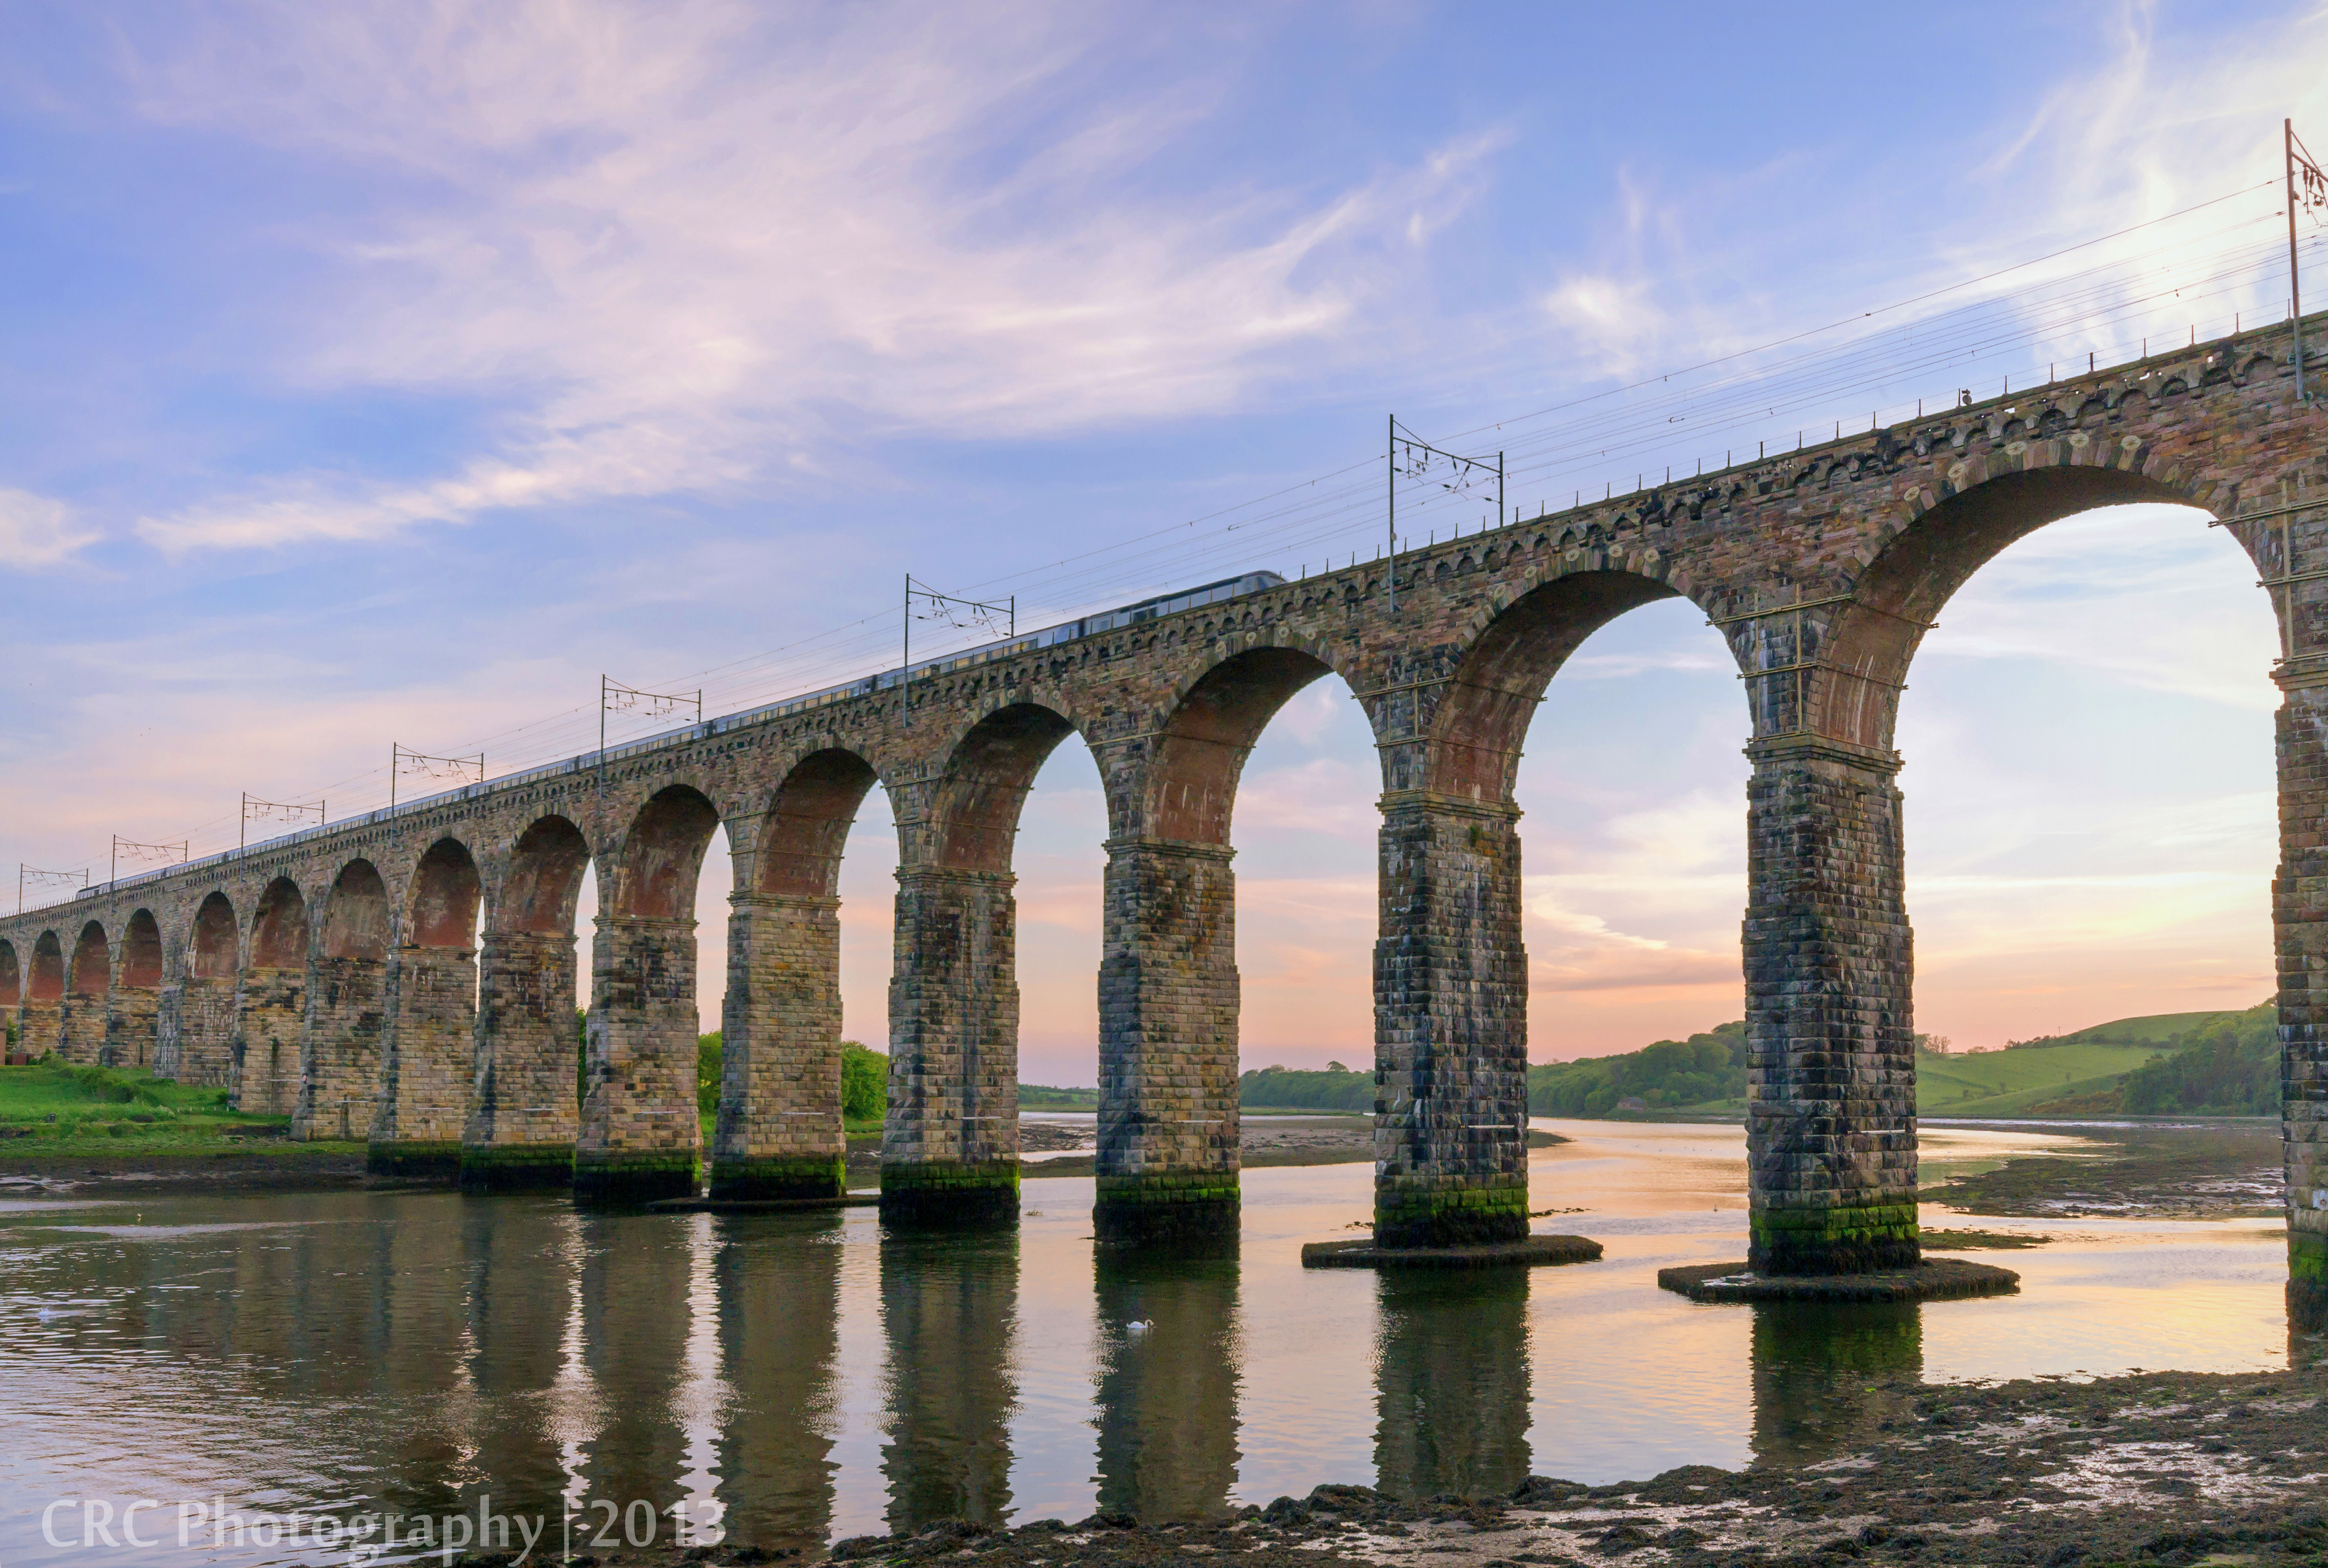
structure, sky, railway, sunset, bridge, train, river, arch, landmark, england, clouds, reflections, history, scotland, viaduct, heritage, historical, border, tweed, berwick, aqueduct, cable stayed bridge, arch bridge, nonbuilding structure, girder bridge